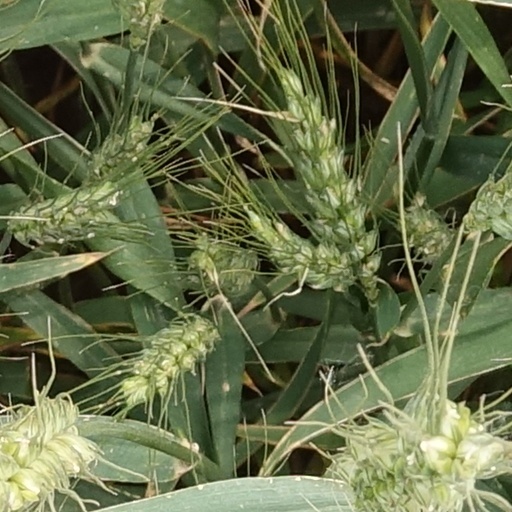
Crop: wheat